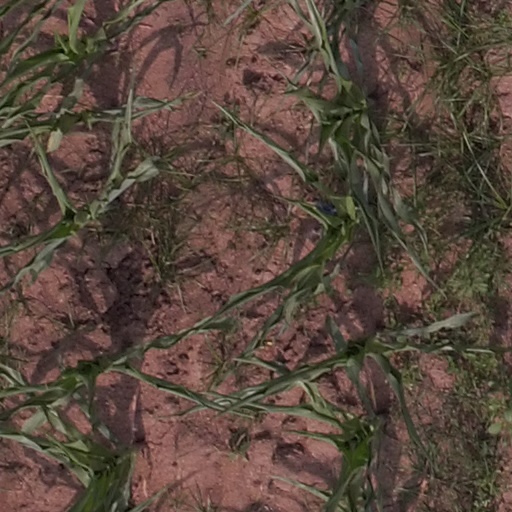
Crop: maize; corn